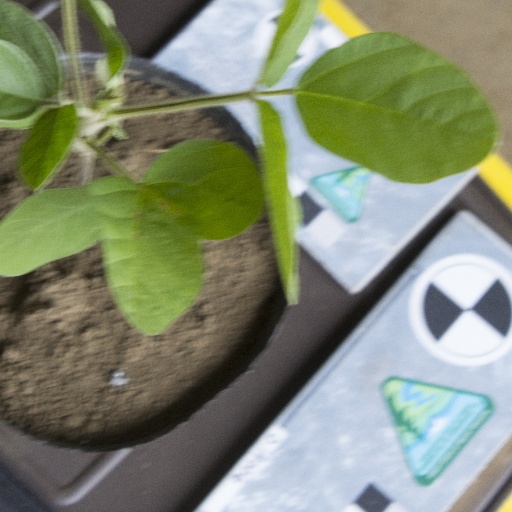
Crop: soybean